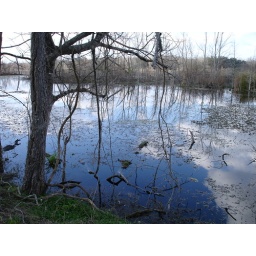
A view of blue sky and white clouds reflected in a lake